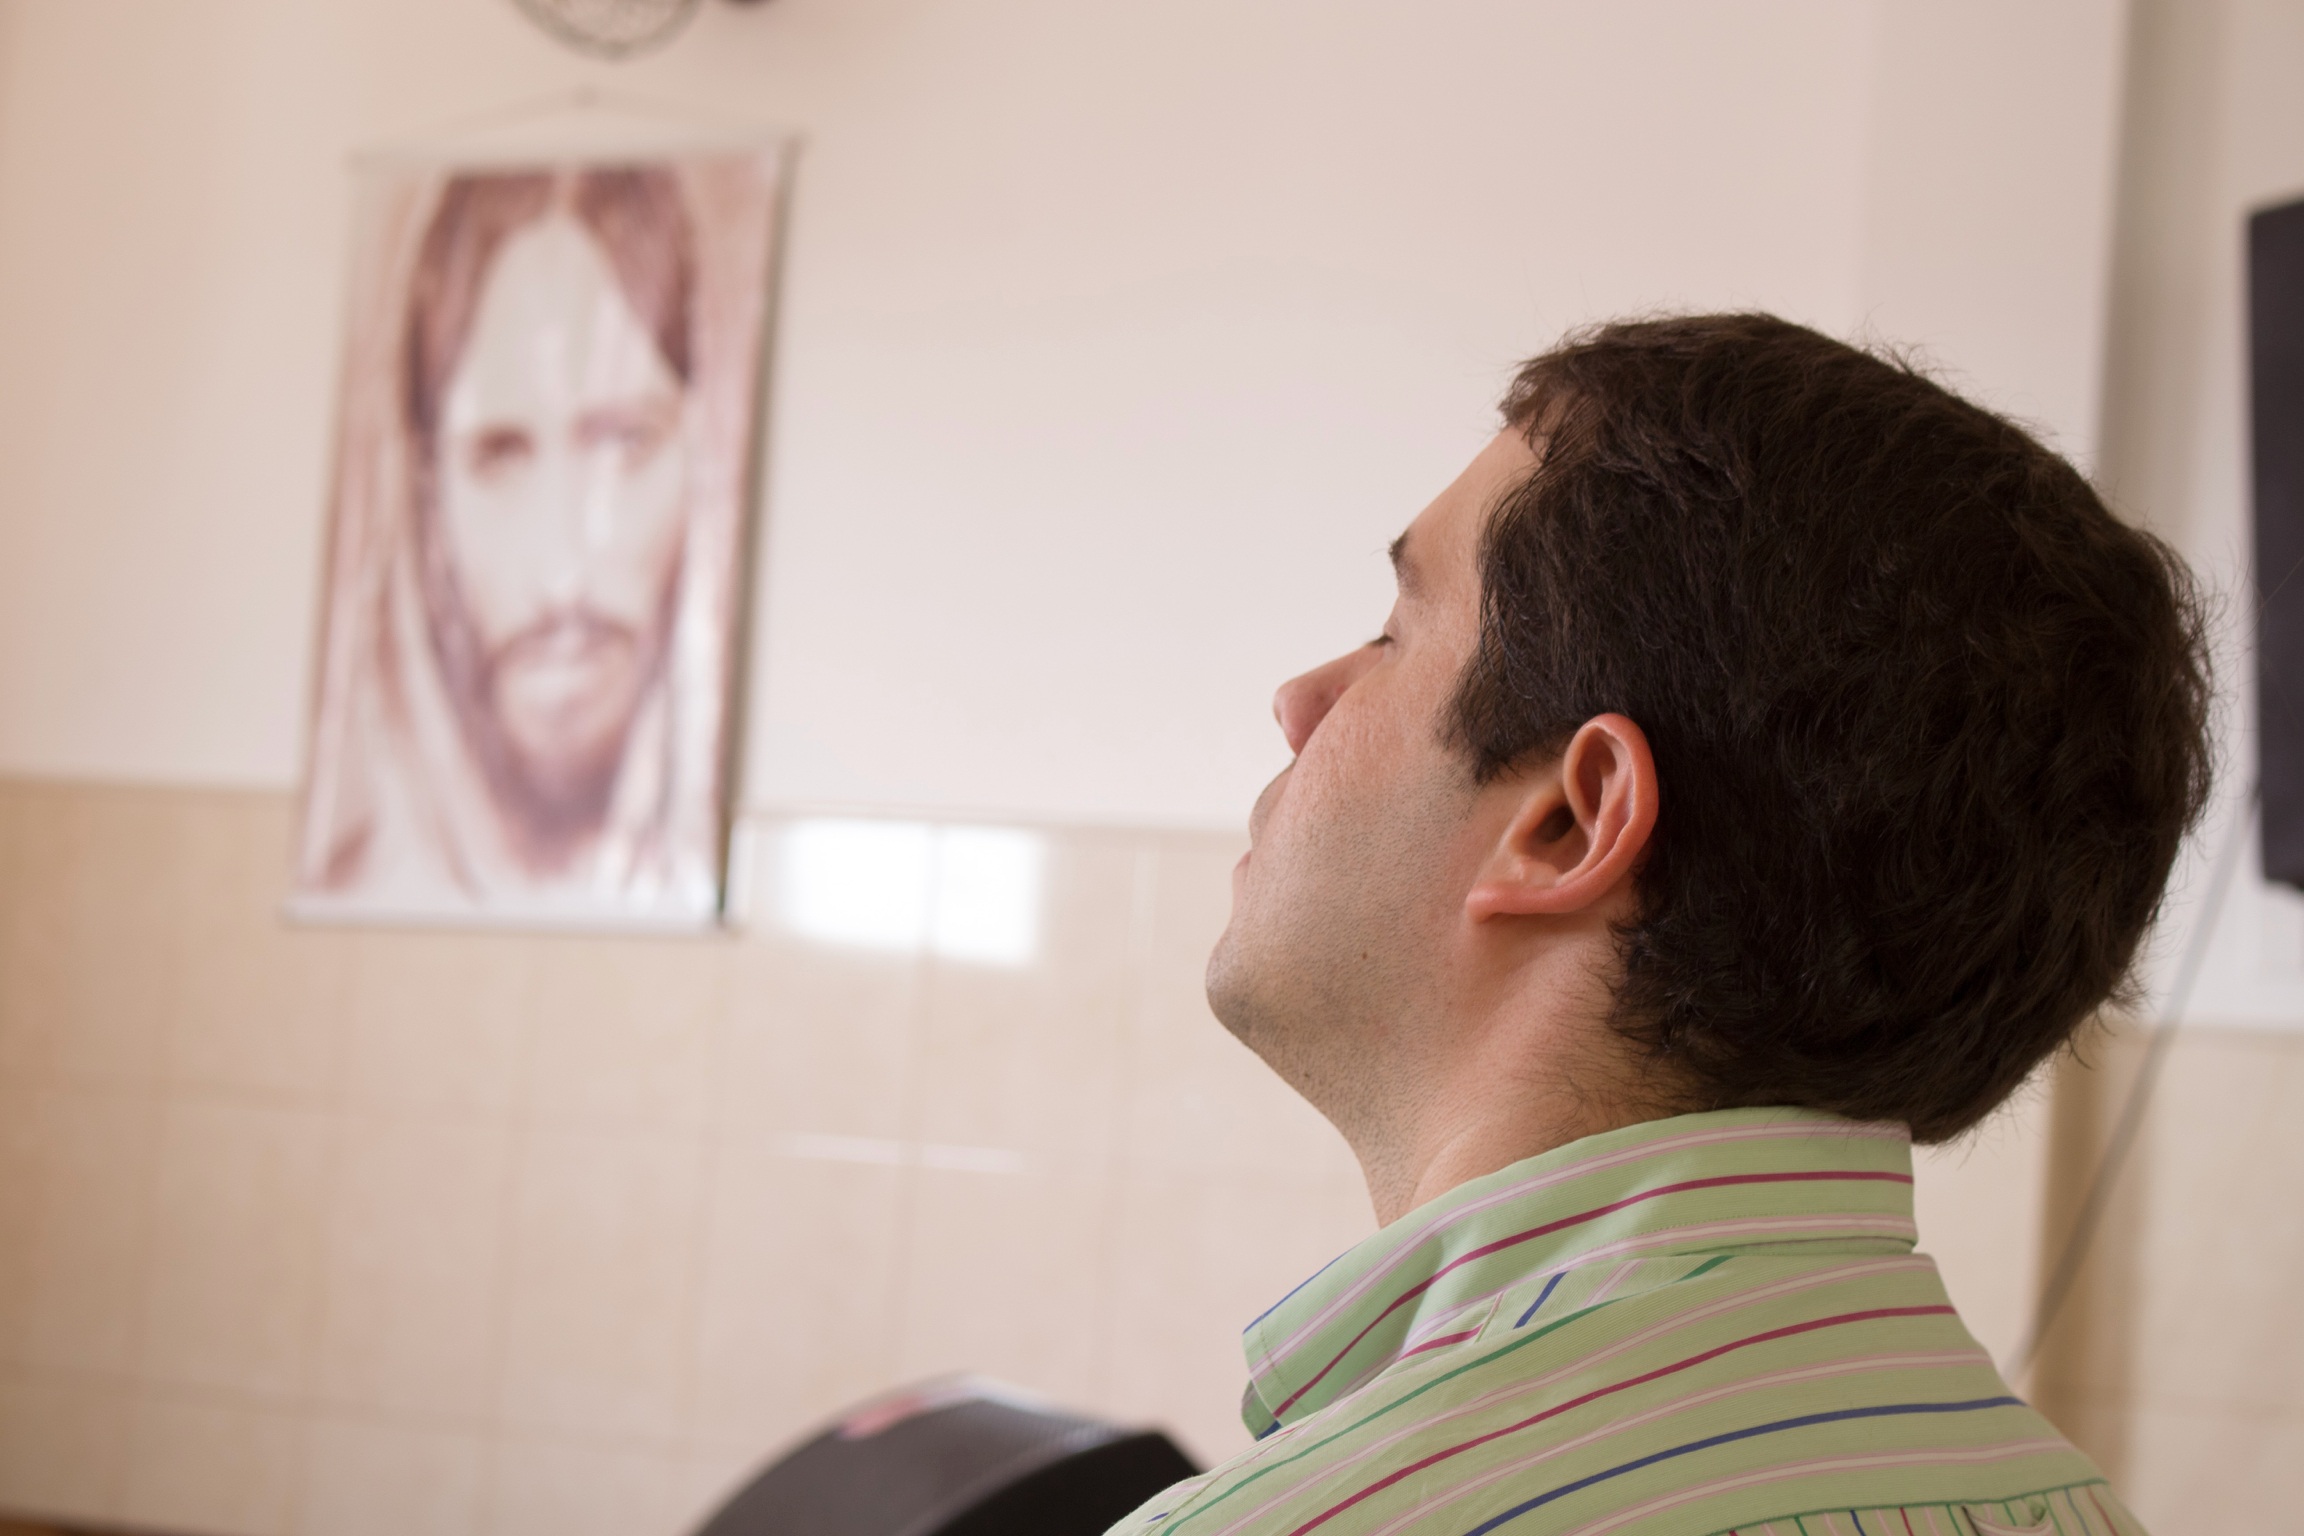
man, person, male, portrait, religion, child, conversation, eyes closed, face, head, skin, prayer, concentration, interaction, sense